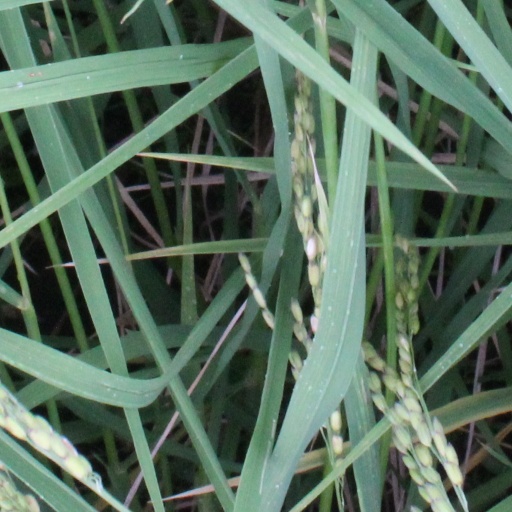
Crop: rice